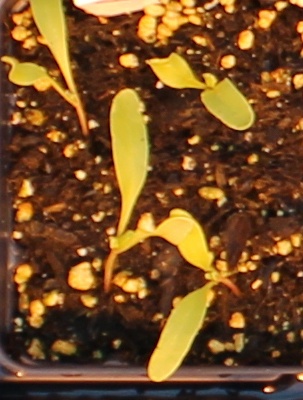
Label: Sugar beet